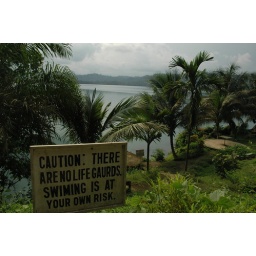
Access to the crater lake near Kumba is greatly improved, and people go swimming and boating on the lake.